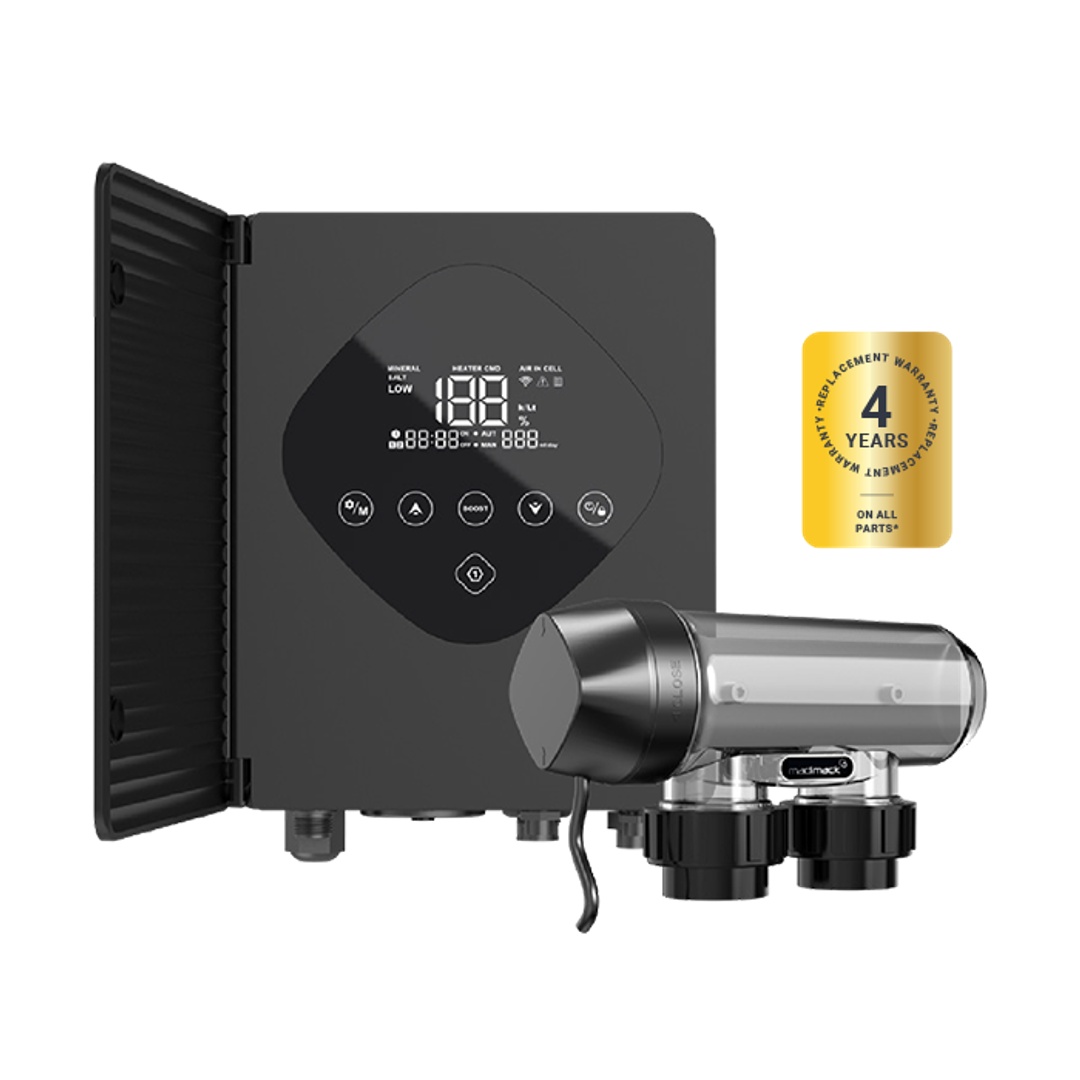
Madimack Digital Chlorinator 200 (Salt & Mineral Chlorinator 20 G/Hr)
InverCHLOR revolutionises pool chlorination with exceptional performance in both salt and mineral pools. This intelligent system ensures accurate, convenient, and efficient pool sanitisation. With adjustable settings and real-time updates on water chemistry, it maintains optimal conditions throughout the varying Australian seasons. A standout feature is its high-performance cell, guaranteeing over 10,000 hours of use. The intelligent control system minimises strain on the unit, extending cell life. InverCHLOR also boasts a UV-protected front cover and a touch screen LCD for easy configuration. All these features are packed into a compact, robust unit, making installation a breeze. Simplify pool maintenance with Madimack’s InverCHLOR salt and mineral chlorinator. Downloads Specification Sheet
Brand: Madimack
Category: Home & Garden > Pool & Spa > Pool & Spa Accessories > Pool & Spa Chlorine Generators